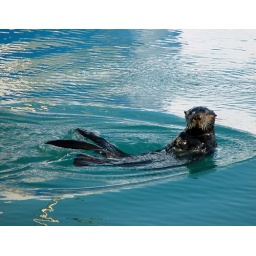
During winter, sea otters thrive on the black mussels growing on piling in the Valdez, Alaska boat harbor.